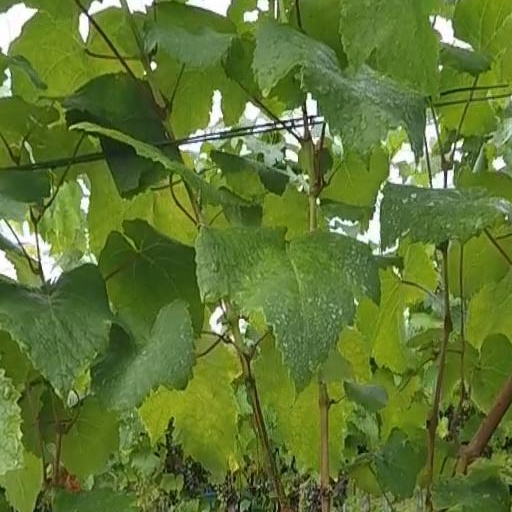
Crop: grape